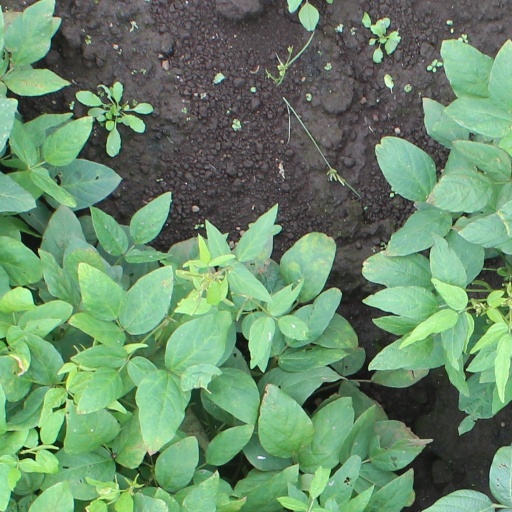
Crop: soybean